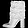
Label: Ankle boot